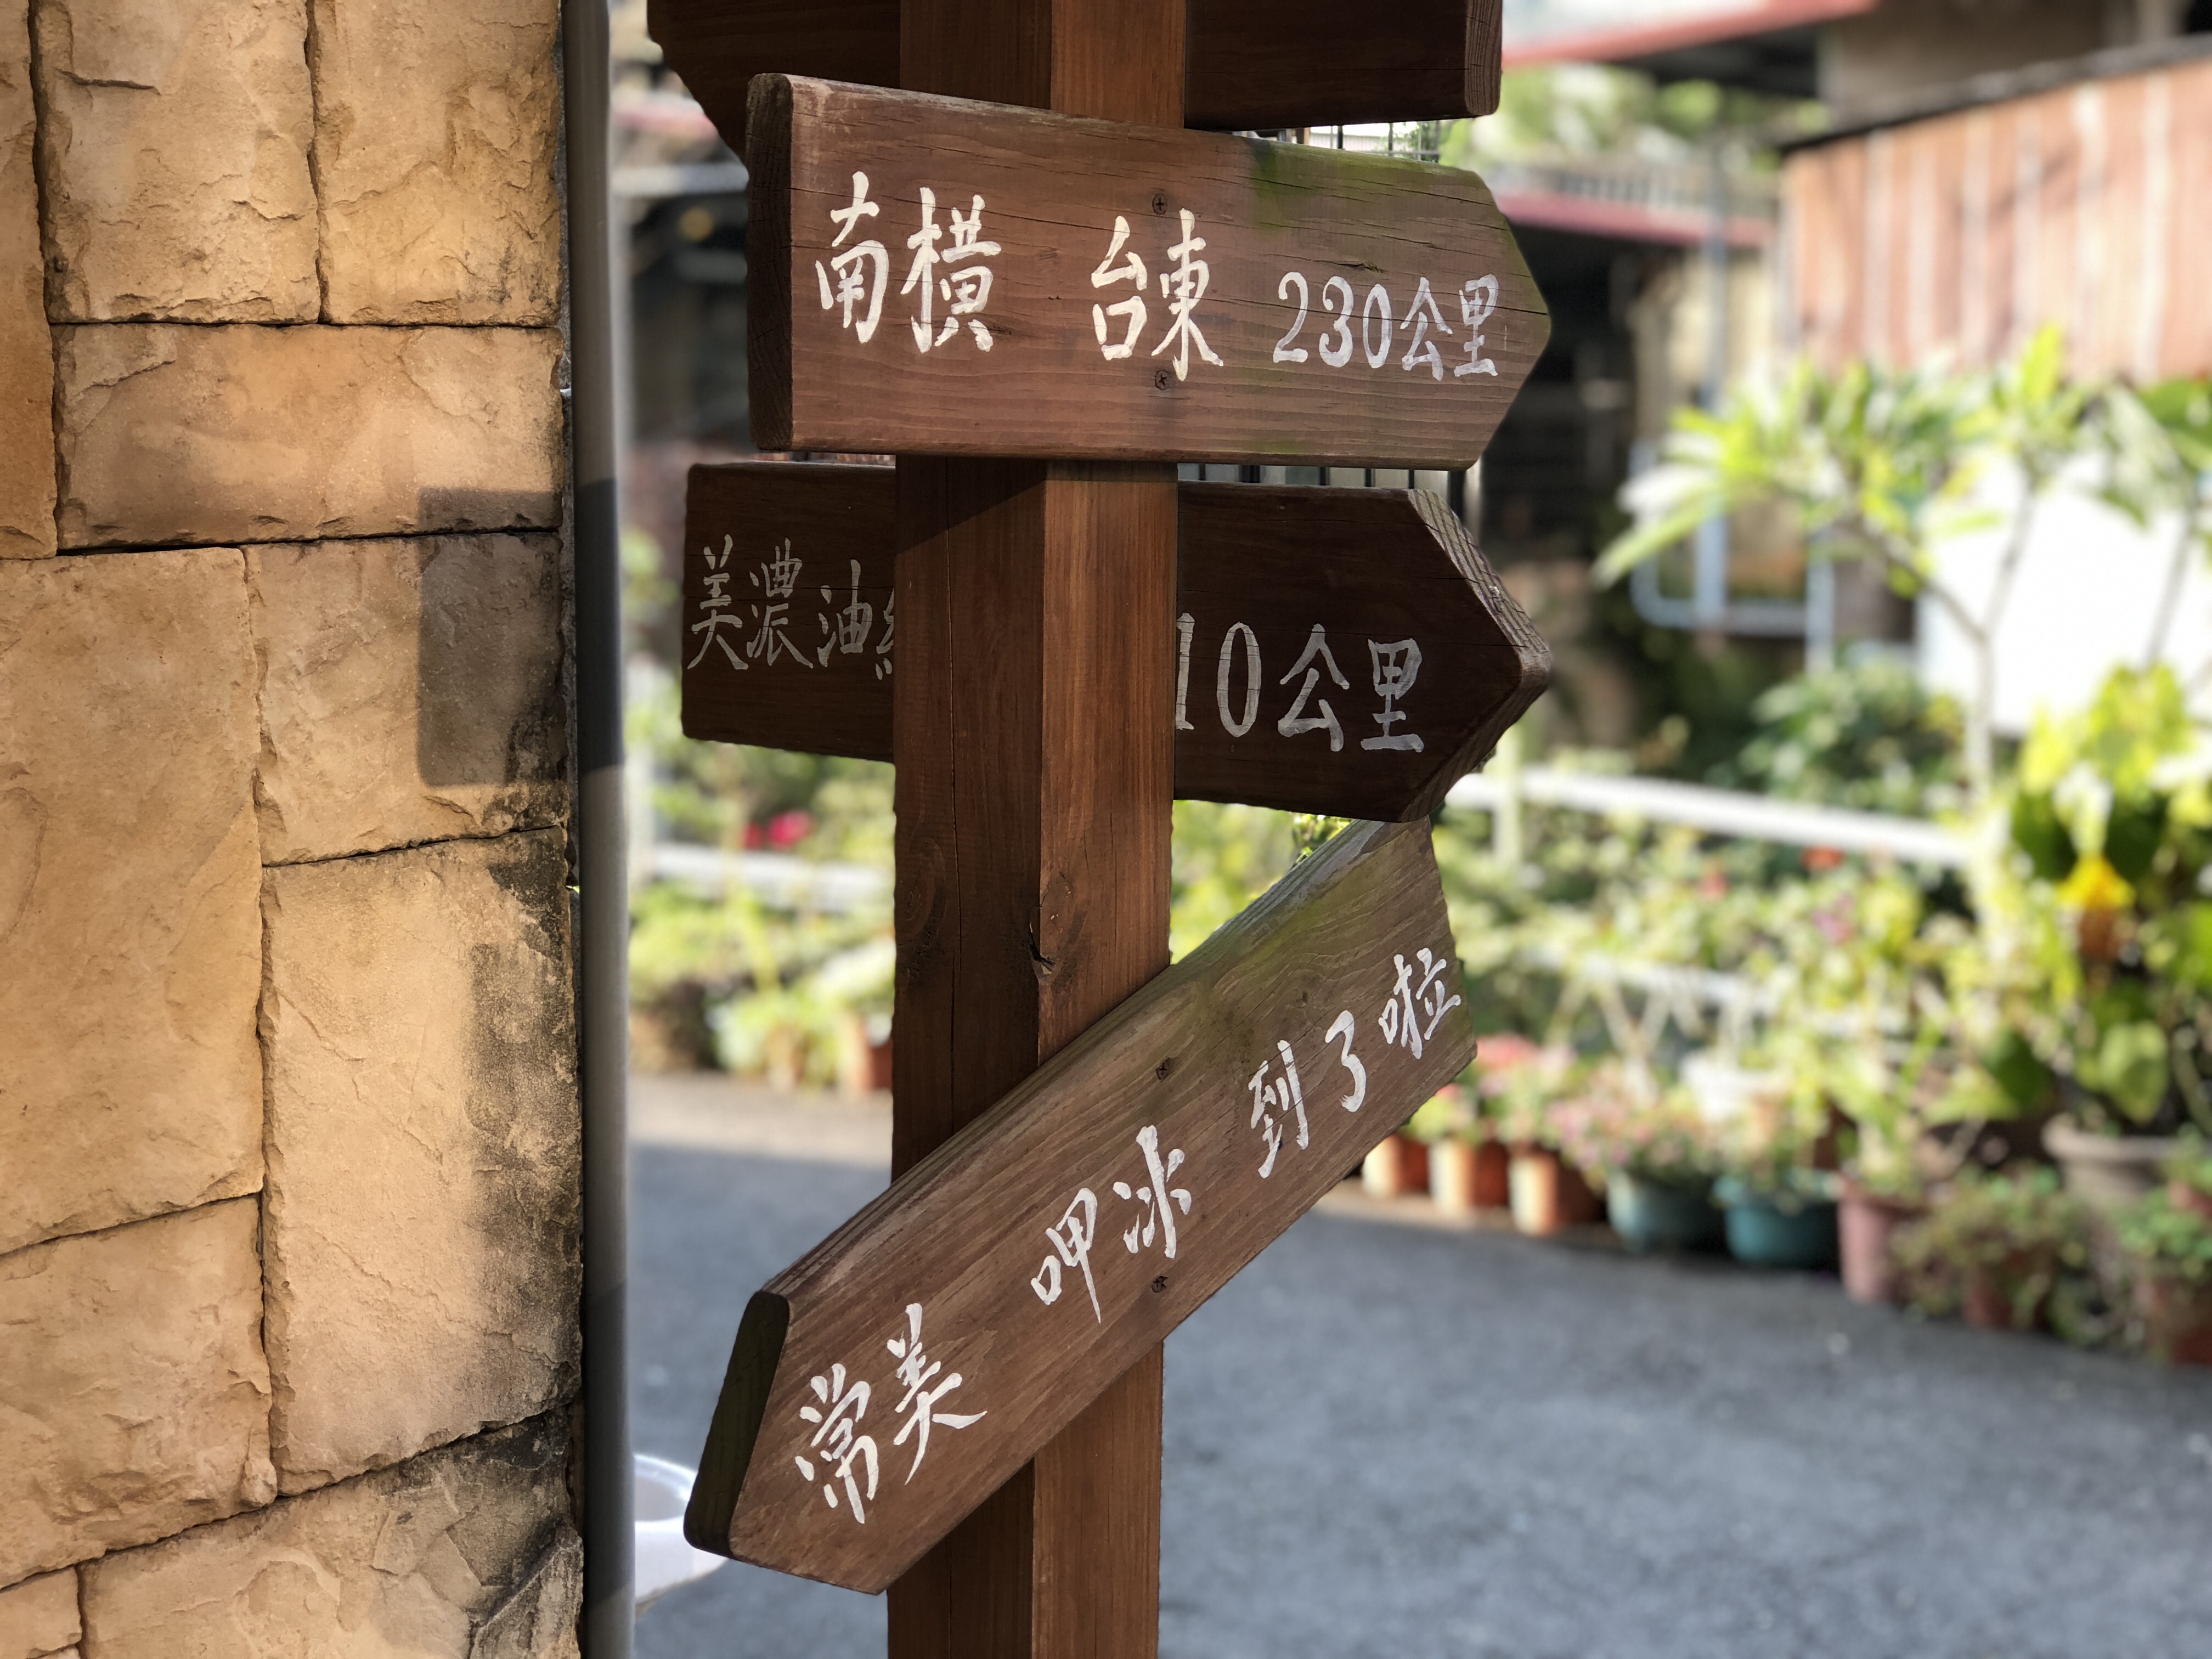
old street, taiwan, kaohsiung, plant, property, wood, font, grass, morning, landscape, signage, building, Address sign, street sign, sign, road, number, city, symbol, handwriting, room, metal, leisure, street, house, tourism